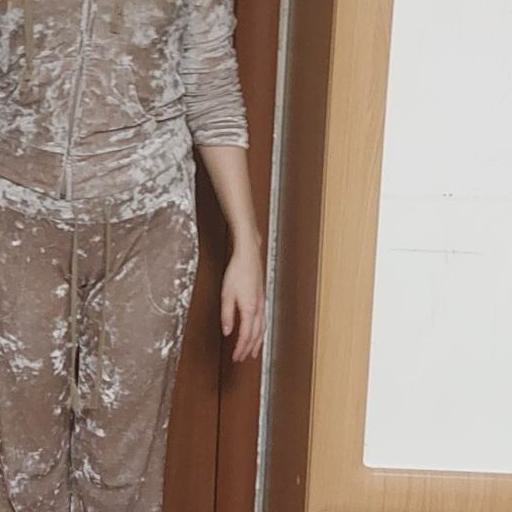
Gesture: no_gesture